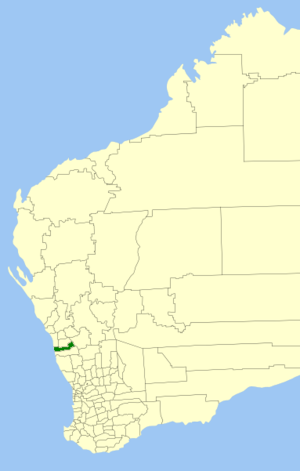
Le Comté de Carnamah est une zone d'administration locale sur la côte est de l'Australie-Occidentale en Australie. Il est situé à 310 km au nord de Perth et à 115 km au sud de Geraldton.